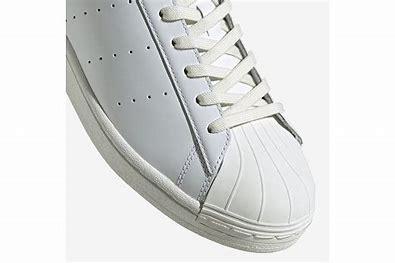
Brand: Adidas
Model: Superstar Pure